Sloth lemur

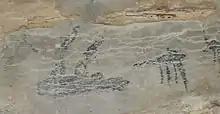
Hunting scene depicting a human (far left) and a sloth lemur (centre left) alongside two hunting dogs (right) from Andriamamelo Cave in western Madagascar

The extinction of "Palaeopropithecus" (as well as other giant lemurs) has been linked to climate change and the subsequent collapse of ecosystems that come with rapid climate shift. Recent findings also indicate that human hunting is partly responsible for the extinction of giant lemurs. It is likely not the only cause and cannot be applied to the entire island of Madagascar, but does explain patterns in certain regions of human settlement. Long bones have been discovered with cuts characteristic of butchering, either by dismembering and skinning or by filleting. Thorough scrutiny has led scientists to believe these marks to be from hunting by early humans.